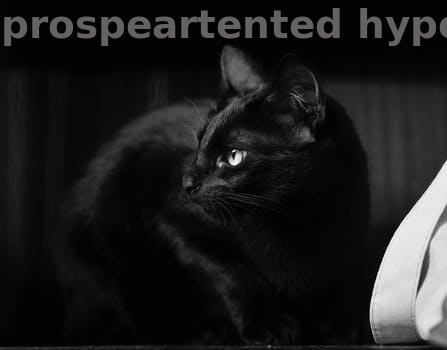
Label: Watermark